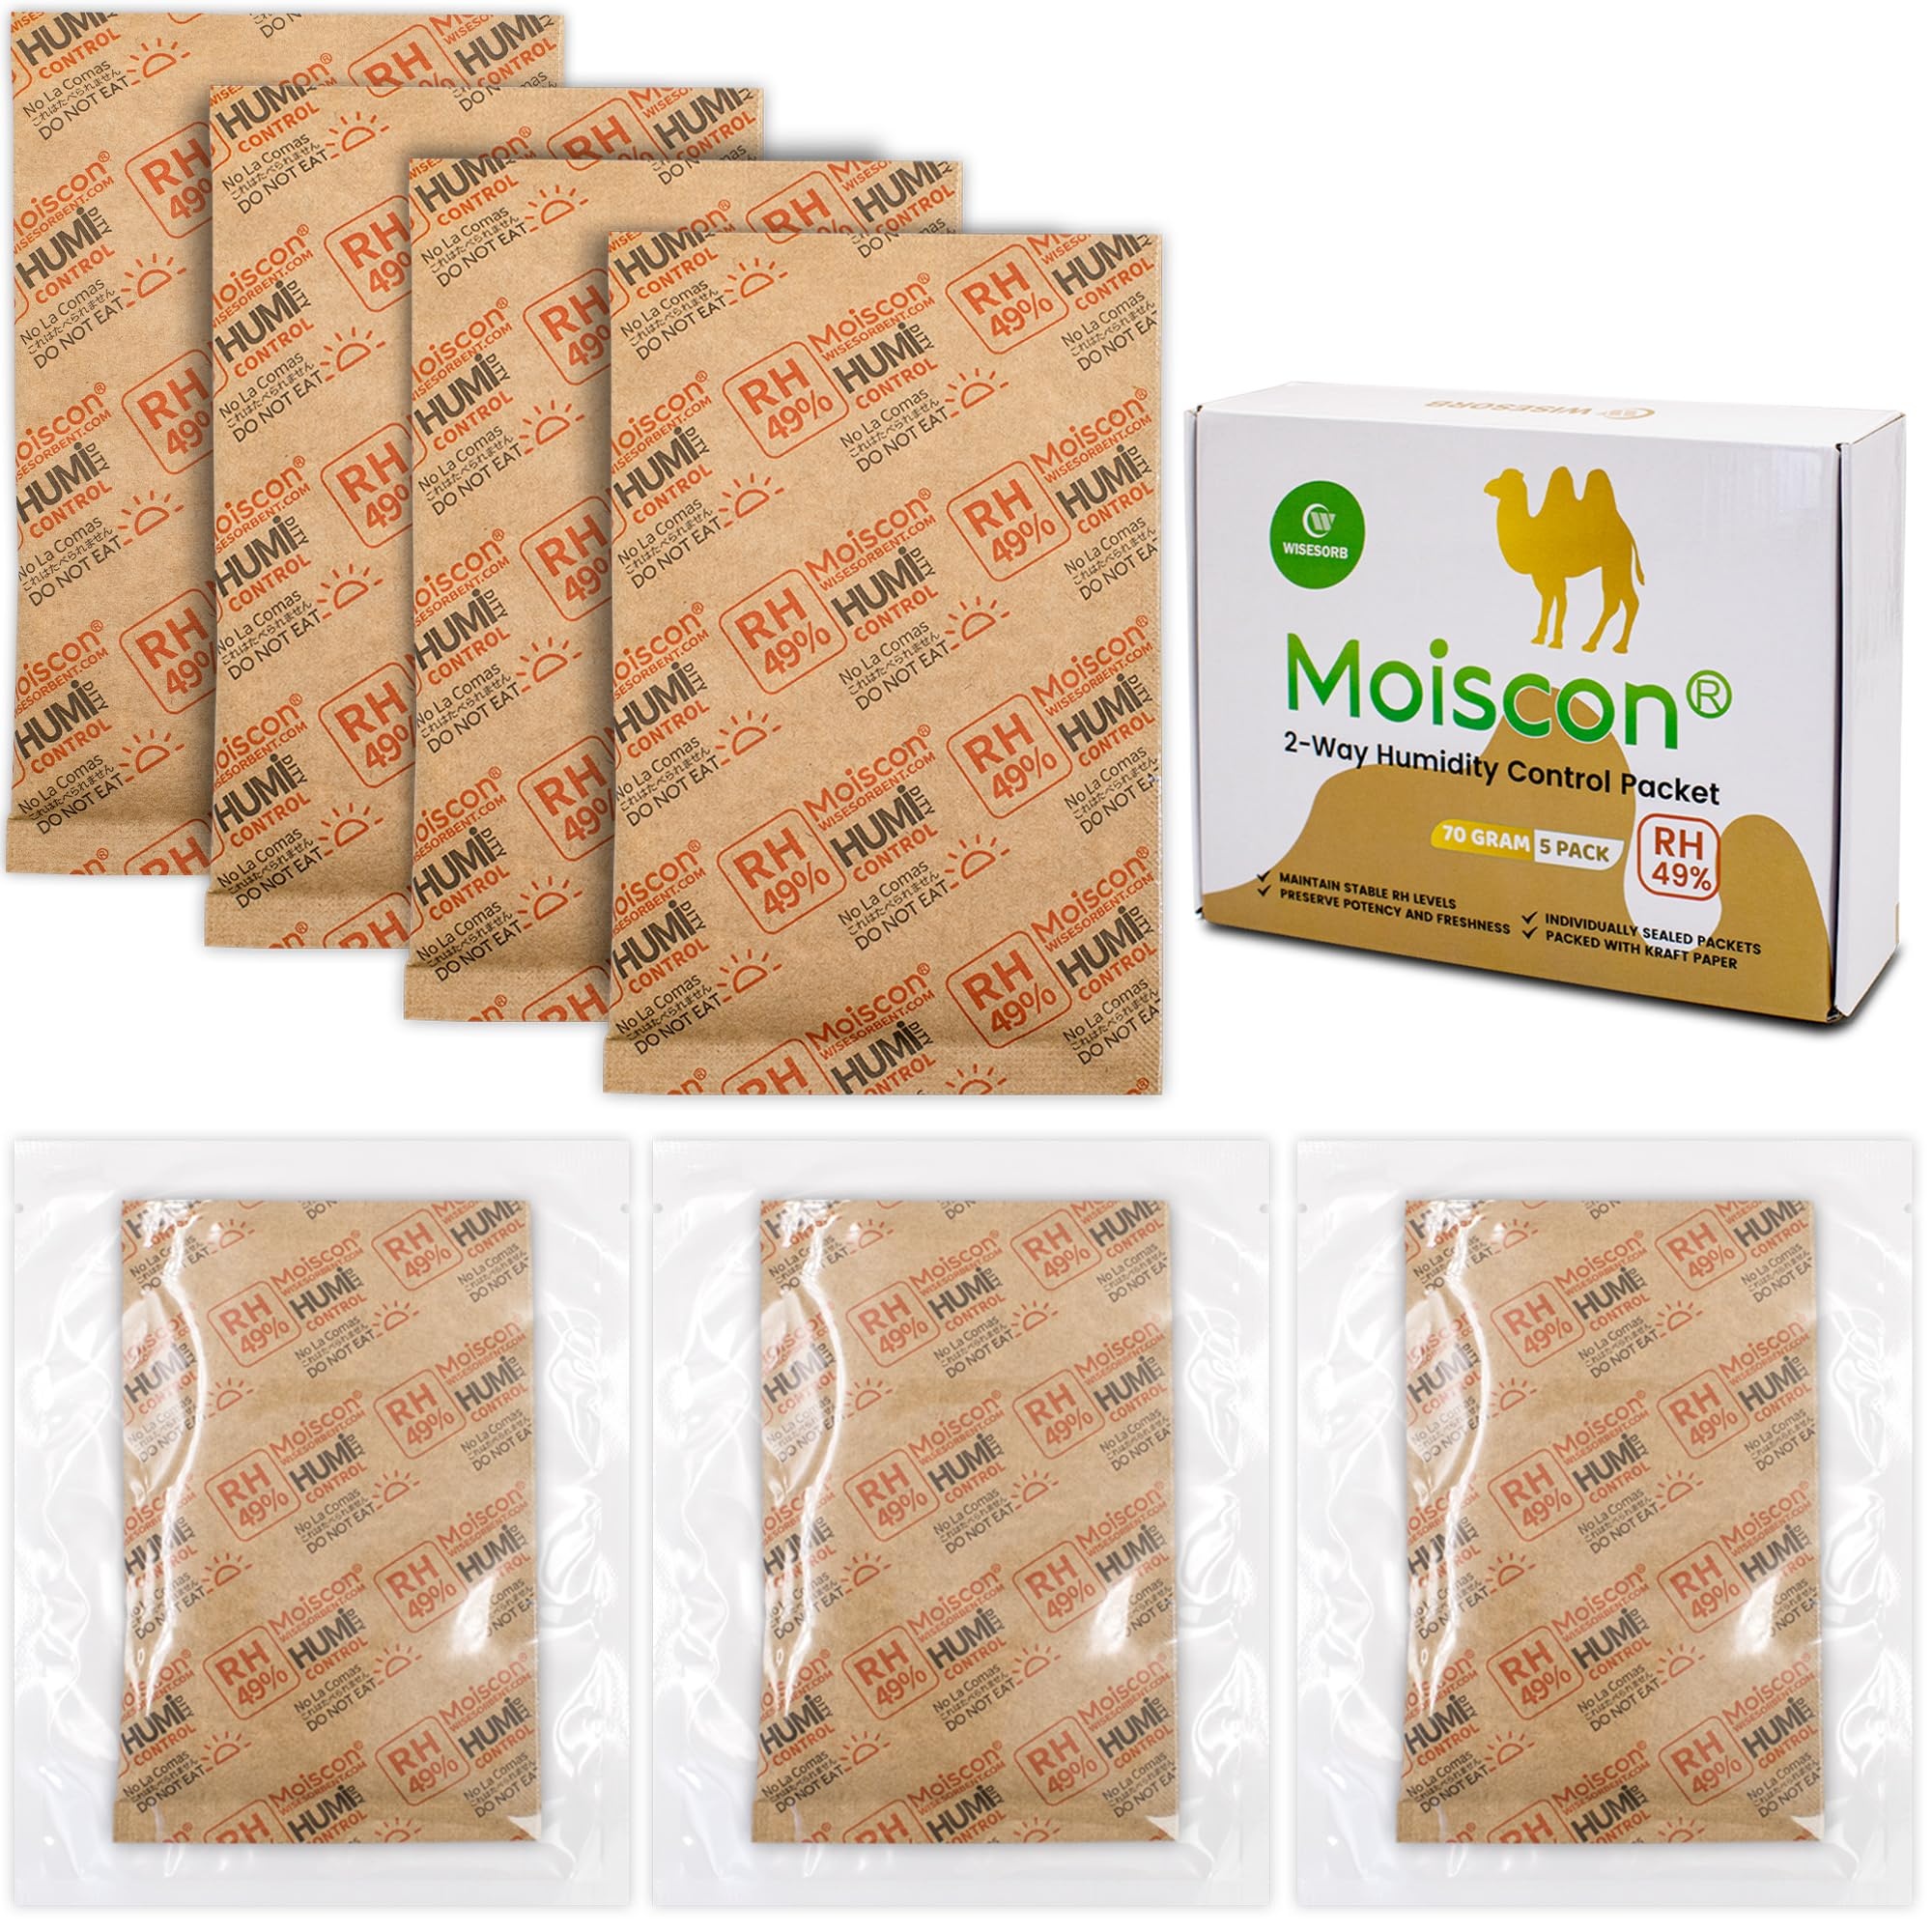
Wisesorb 49% Two-Way Humidity Control Packs for Guitars & Wooden Instruments - 70g Moisture Absorbers Acoustic Guitar Humidifier for Case Maintenance - Individually Wrapped Hydration Packets[5 PACK]
Brand: Wisesorb Color: 49% 70 Gram Features: Humidity packs consist of silica, salts, and water, but they are in powdered form. Unlike other brands of humidity control packs, Wisesorb utilizes a powder formula, ensuring that even during the process of absorbing or releasing moisture, they won't turn into a liquid state. So, please do not mistake them as 'dried out' and ineffective upon receiving the product. This design reduces the risk of leakage and ensures stable performance. model number: Humidity Packs Part Number: RH49-70g5p EAN: 0810669033208 Package Dimensions: 8.3 x 7.6 x 1.8 inches
Brand: Wisesorb
Category: Arts & Entertainment > Hobbies & Creative Arts > Musical Instrument & Orchestra Accessories > String Instrument Accessories > Guitar Accessories > Guitar Humidifiers > Case Humidifiers